Sajid Hameed

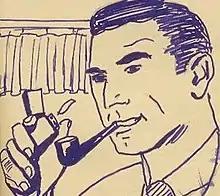
Picture from "Tijori Ka Raaz" by "Mohammad Hanif"

Sajid Hameed (Urdu: ساجد حمید) (Sergeant Hameed, later Captain Hameed) is a fictional character of the Urdu spy novel series "Jasoosi Dunya" ("The Spy World"). He is a detective and crime-fighter, conceived by Ibn-e-Safi as the secondary focal character to assist the lead role of Colonel Ahmad Kamal Faridi.